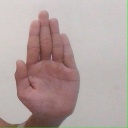
अक्षर: ध